50 euro cent coin

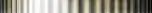
Edge of all 50 euro cent coins

The coins are composed of an alloy called Nordic gold, with a diameter of 24.25 mm, a 2.38 mm thickness and a mass of 7.80 grams. The coins' edges have regular indentations. The coins have been used from 2002, though some are dated 1999 which is the year the euro was created as a currency, but not put into general circulation.